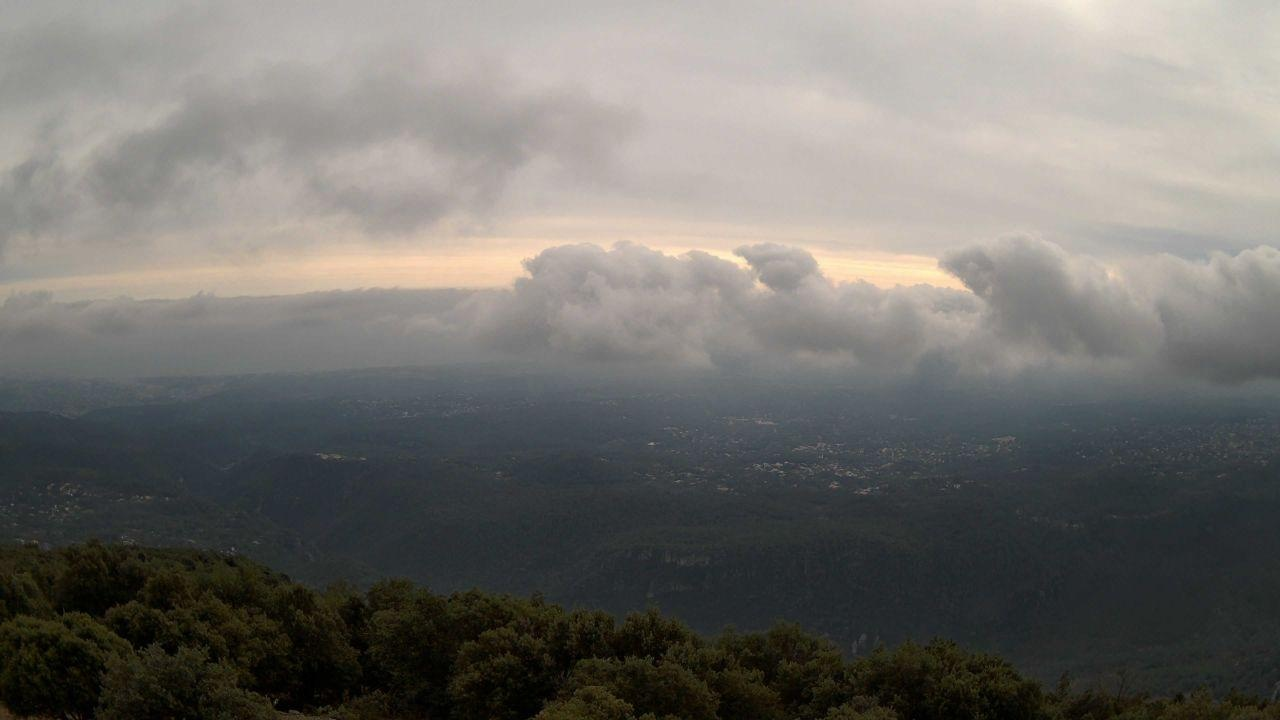
Fire: no
Smoke: no